Everything Will Be Fine!

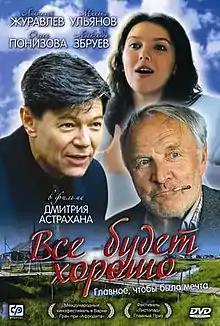

Everything Will Be Fine! is a 1995 comedy film directed by Dmitry Astrakhan.